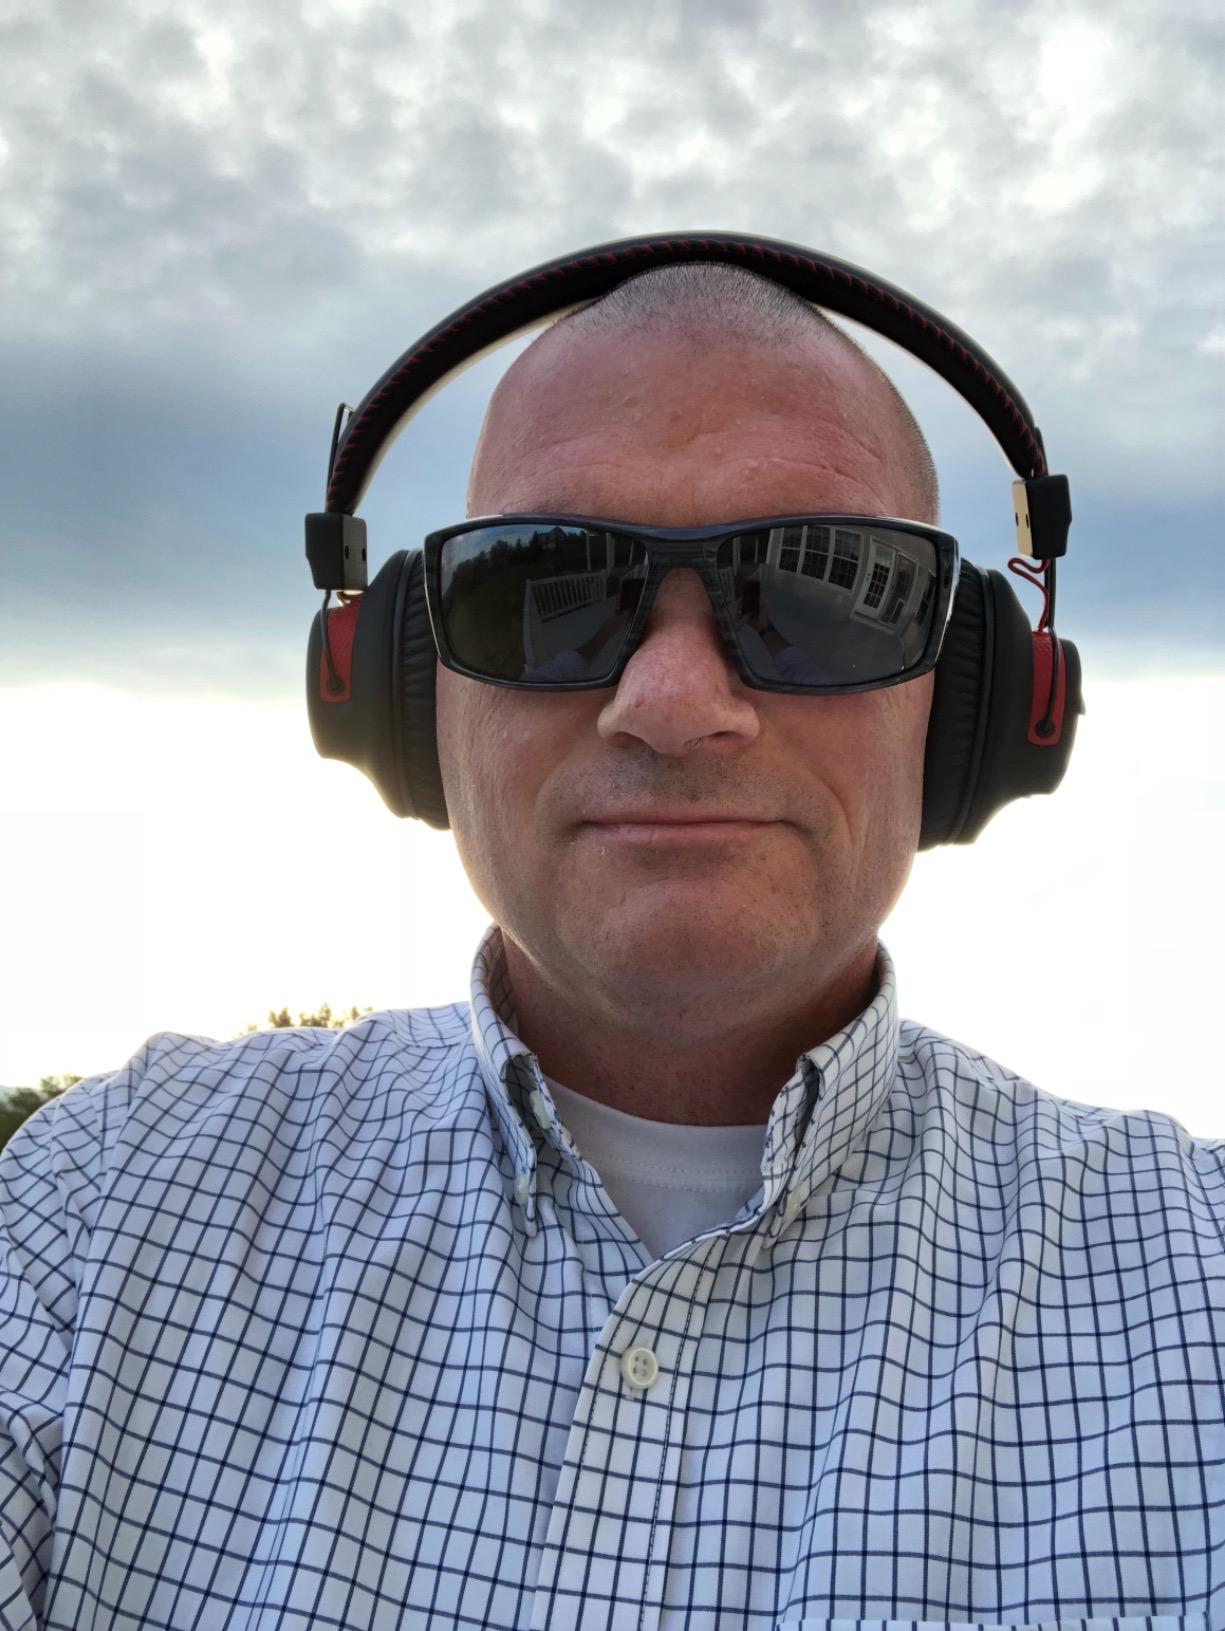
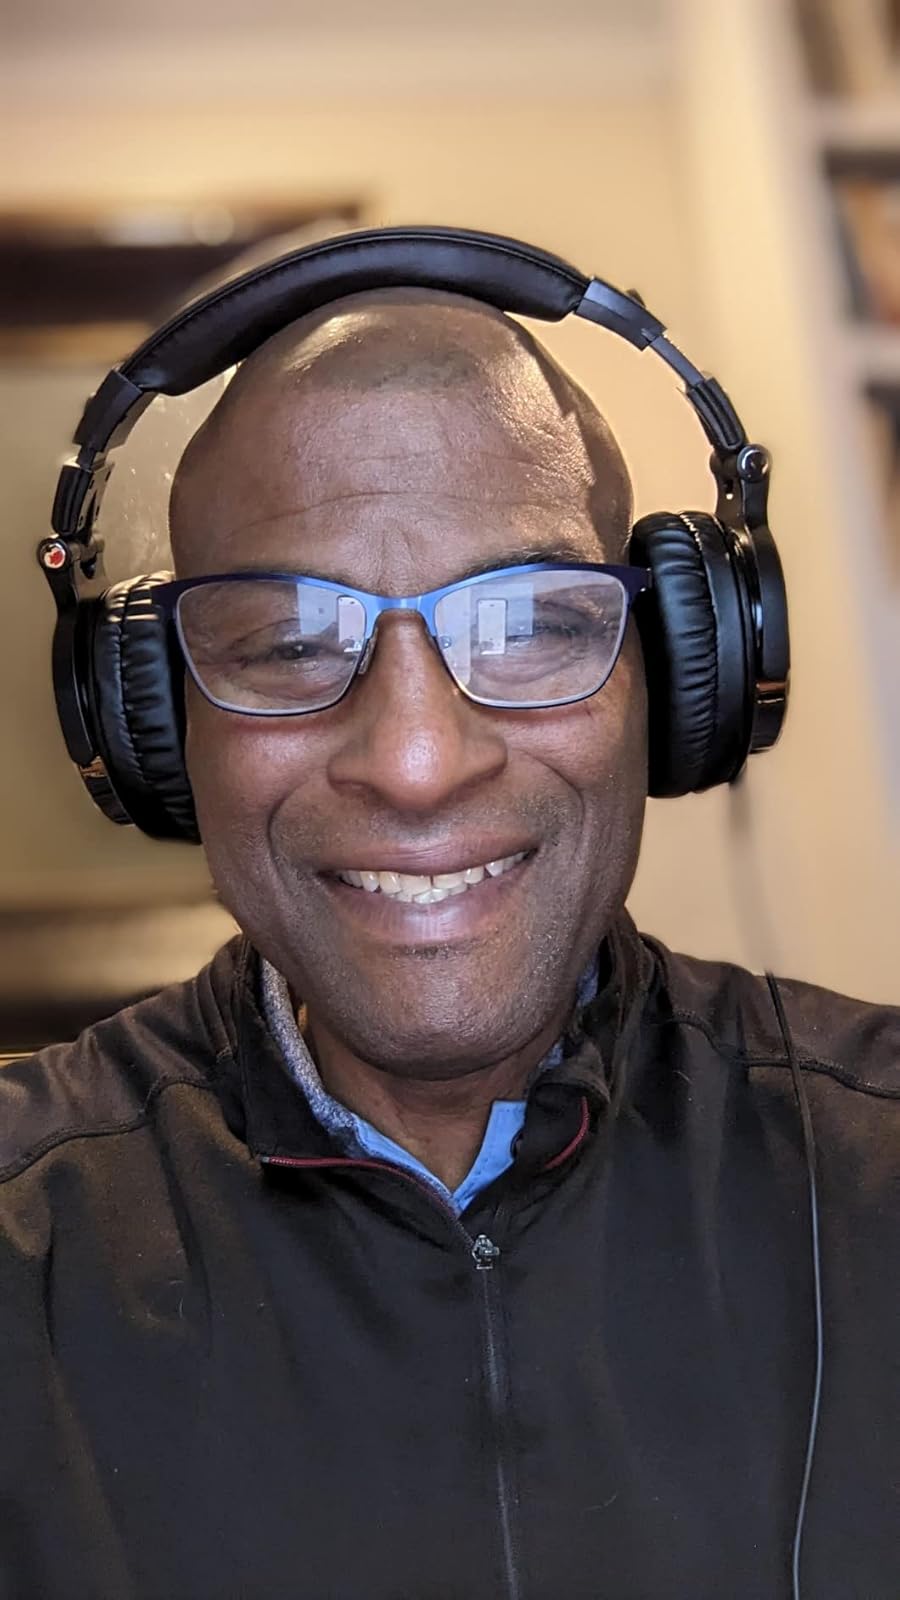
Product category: headphones
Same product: no